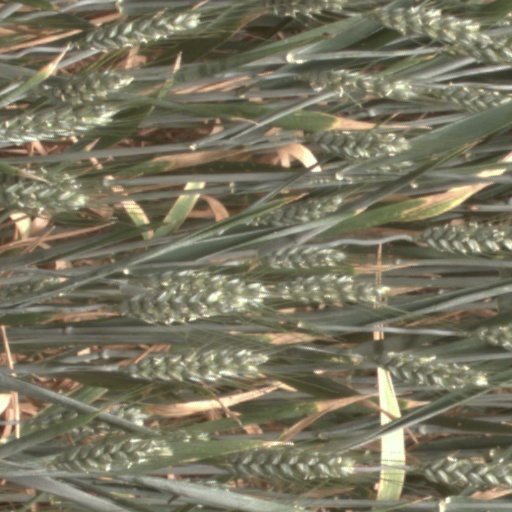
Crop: wheat